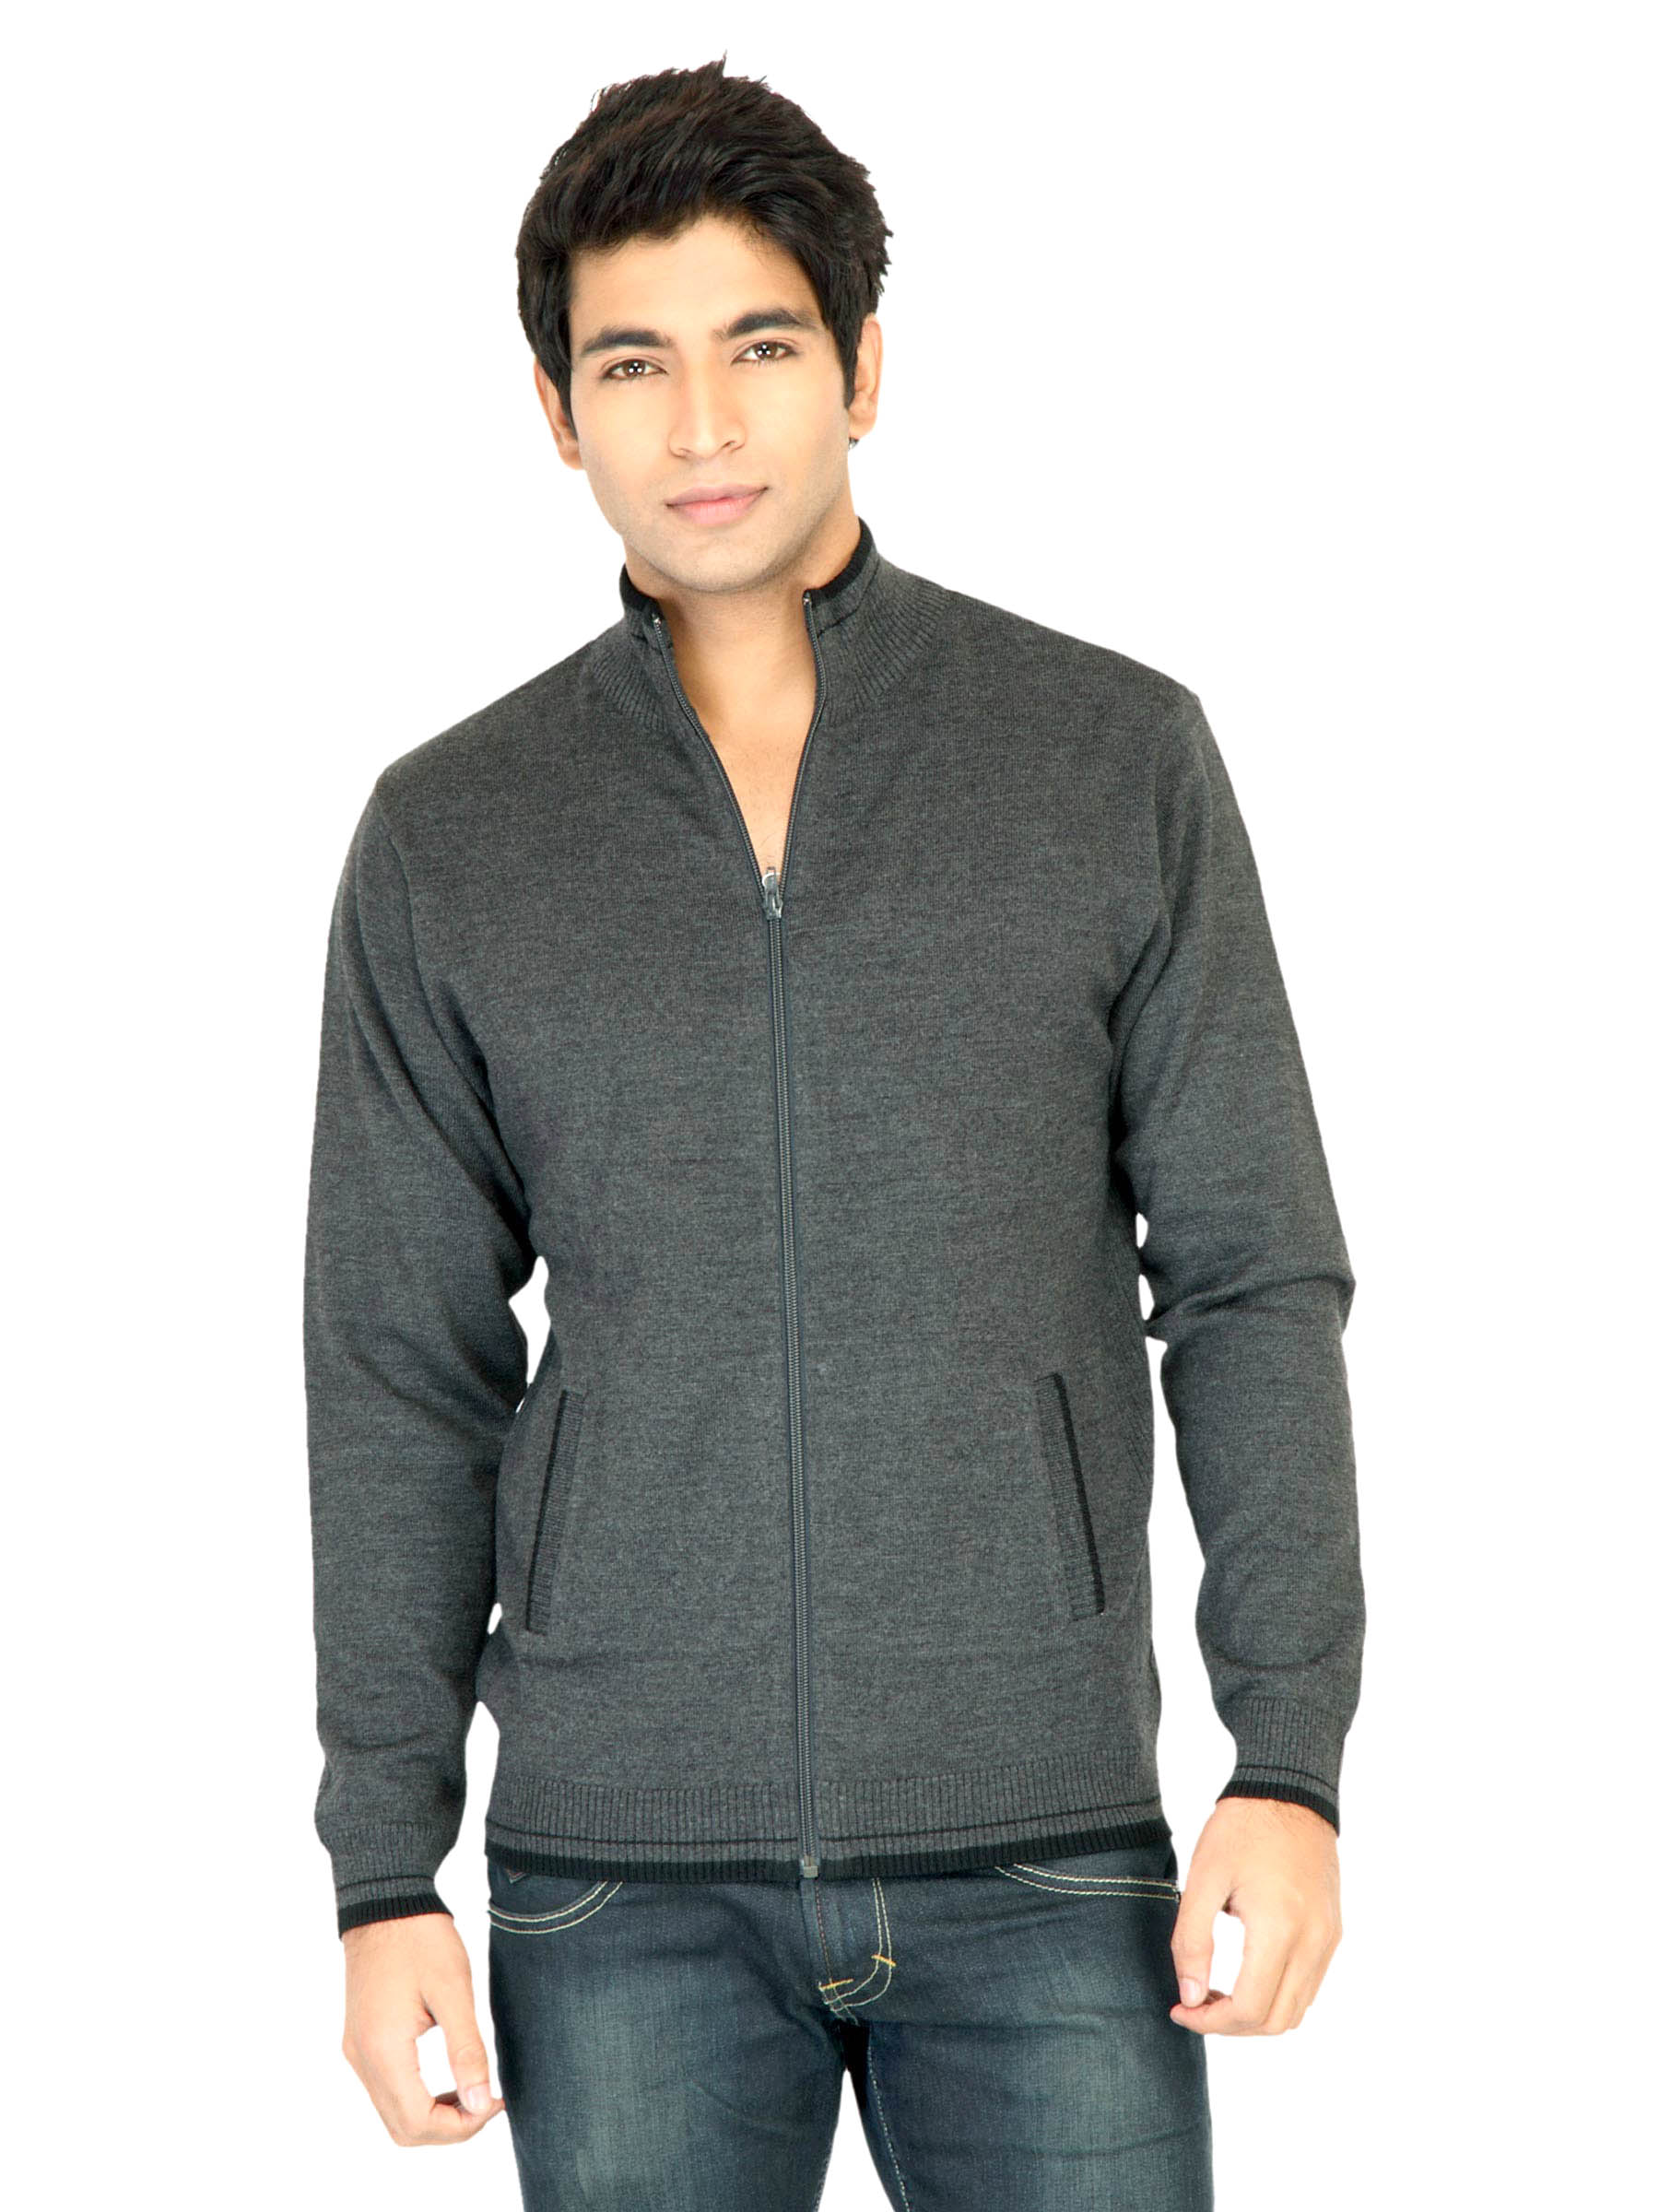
Turtle Solid Men Grey Sweaters
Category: Apparel / Topwear / Sweaters
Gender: Men
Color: Grey
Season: Fall 2011
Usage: Casual